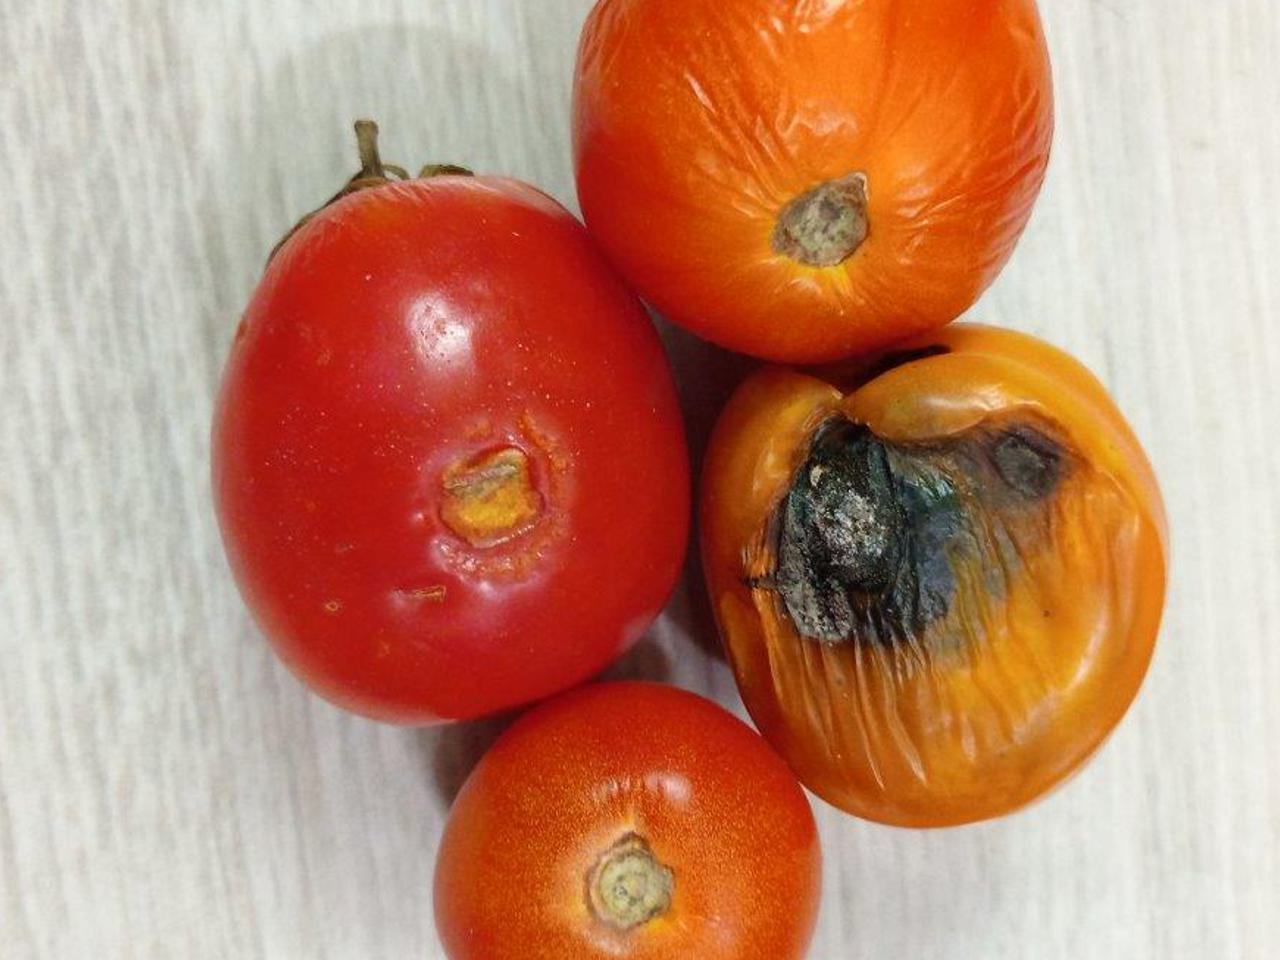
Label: Rotten